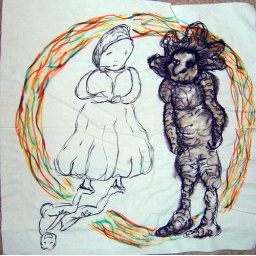
girl and boy and a monster in a ring of magic